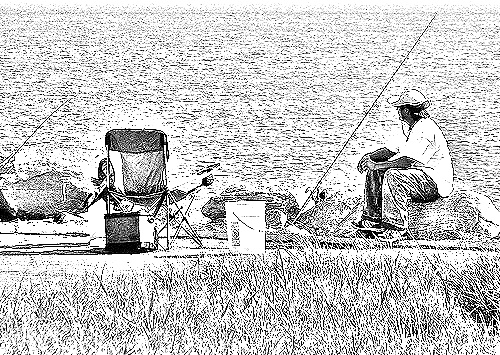
Portrait style: Sketch Portrait